HMS Edinburgh (16)

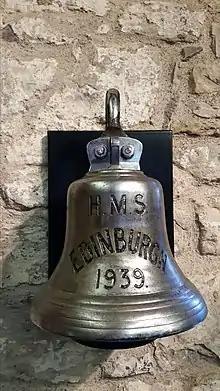
HMS "Edinburgh" bell on display at Edinburgh Castle

In December 1941, she provided cover to Arctic convoys bringing aid to the Soviet Union. From January 1942, she refitted in the Tyne, until 4 March, when she was once again placed on the Iceland-Faroes patrol.